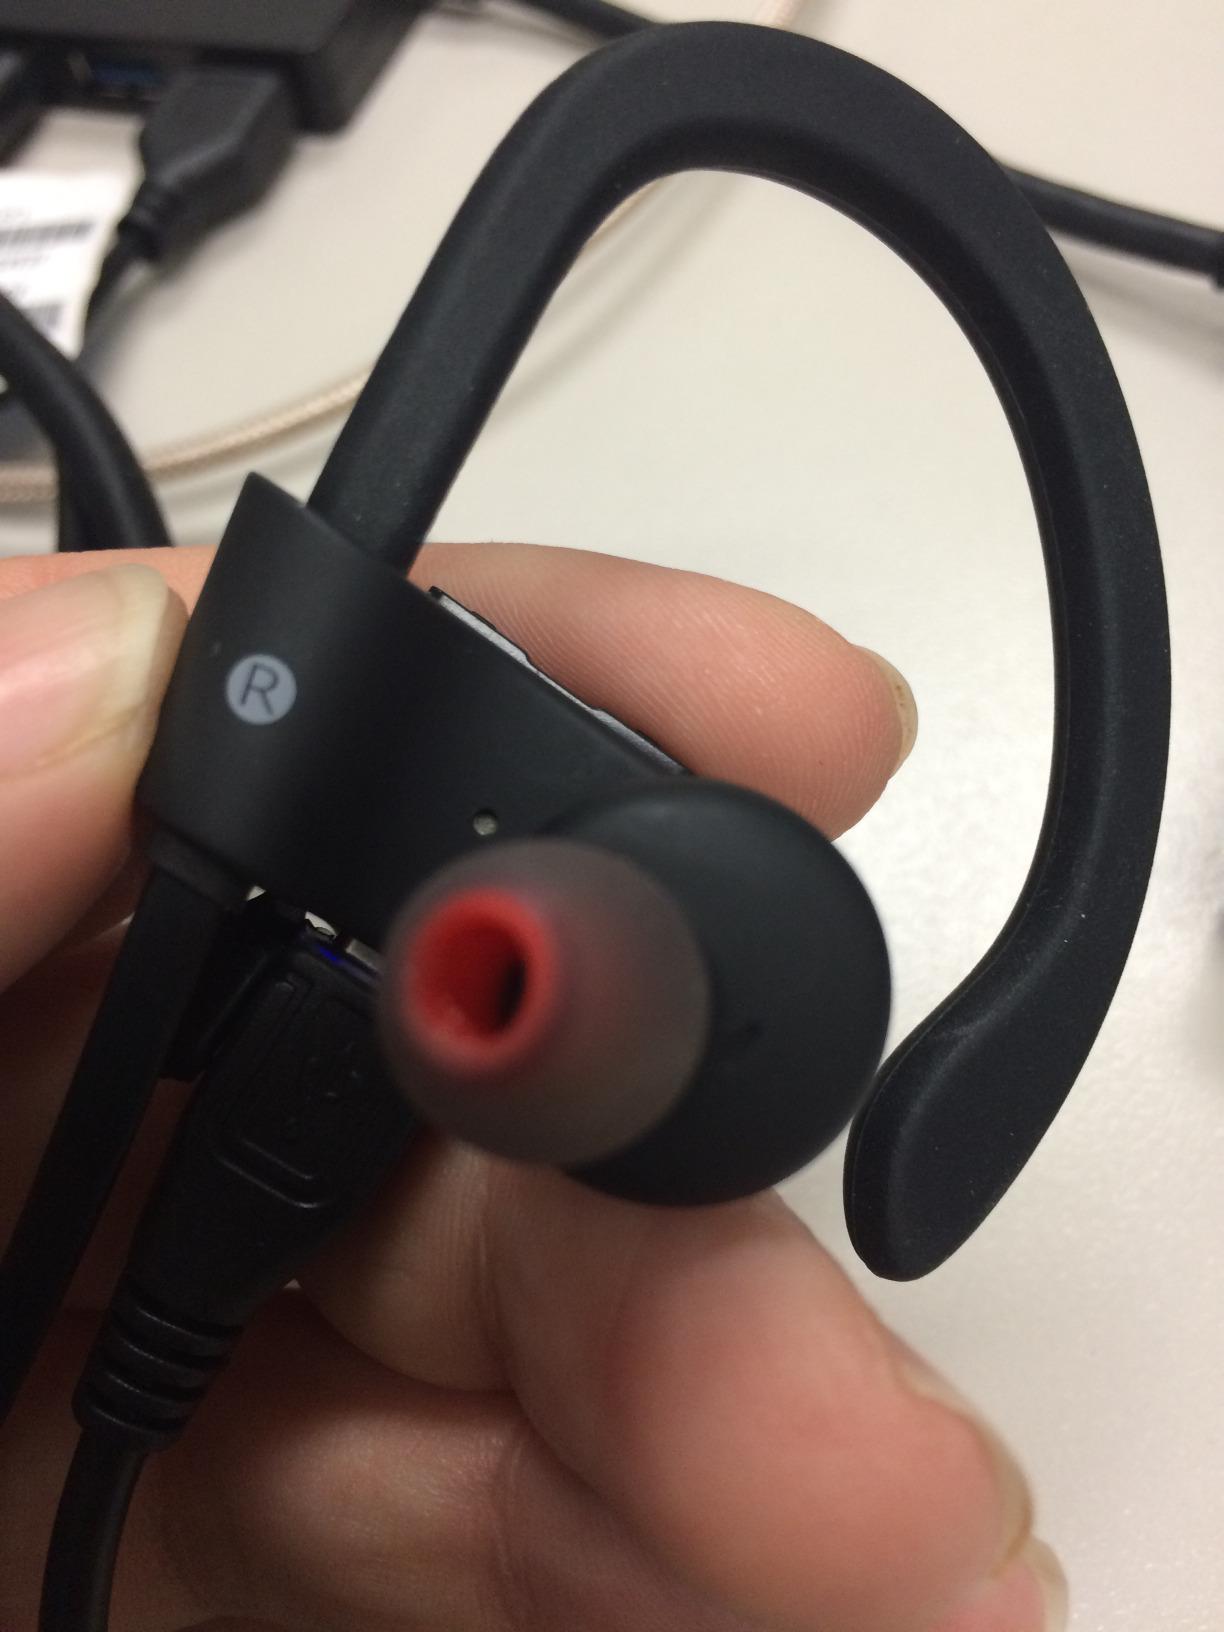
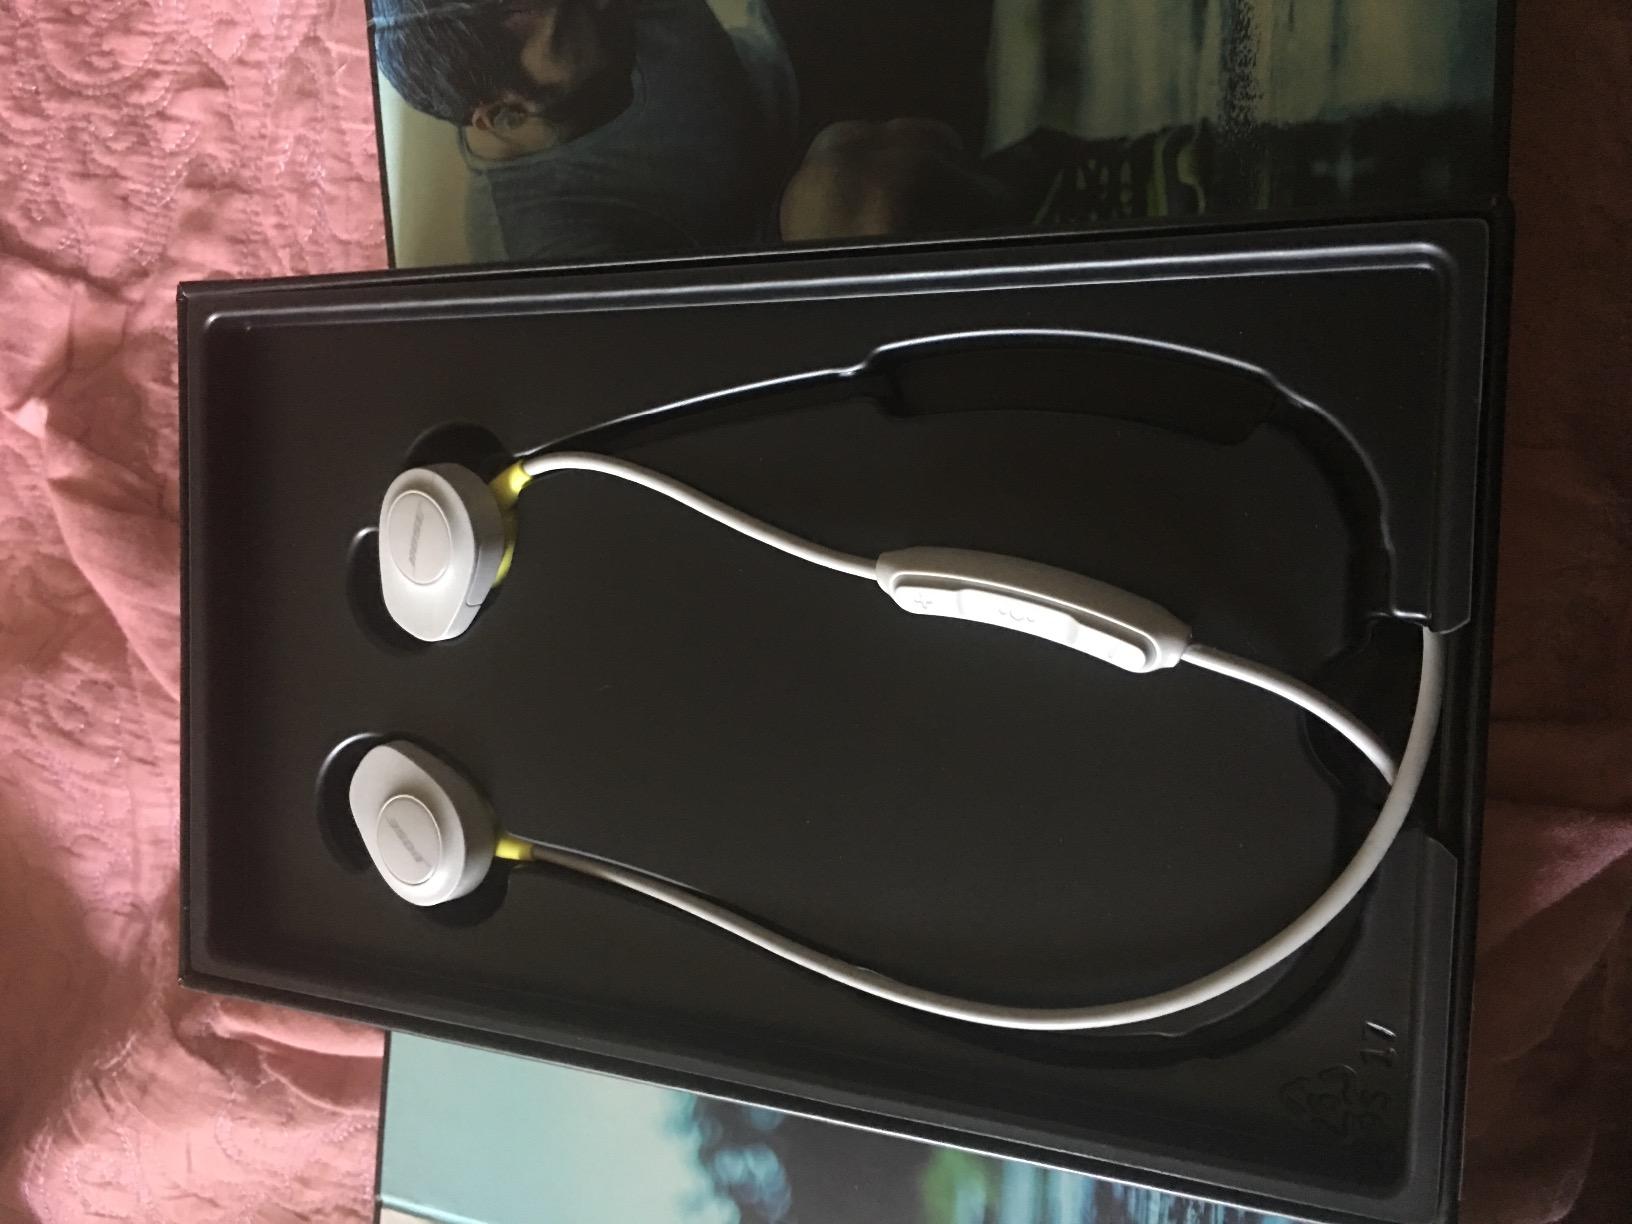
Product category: headphones
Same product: no